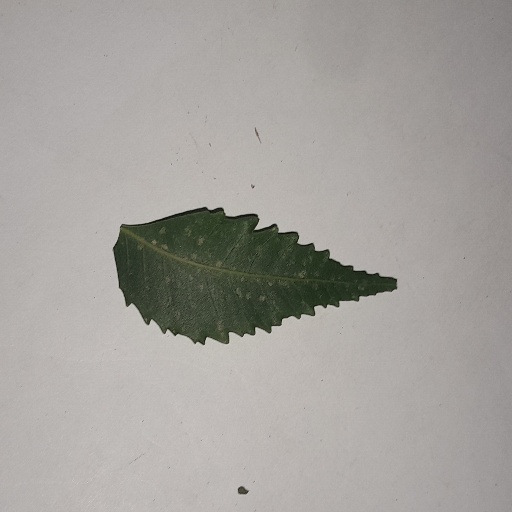
Species: Neem
Leaf condition: Powdery Mildew